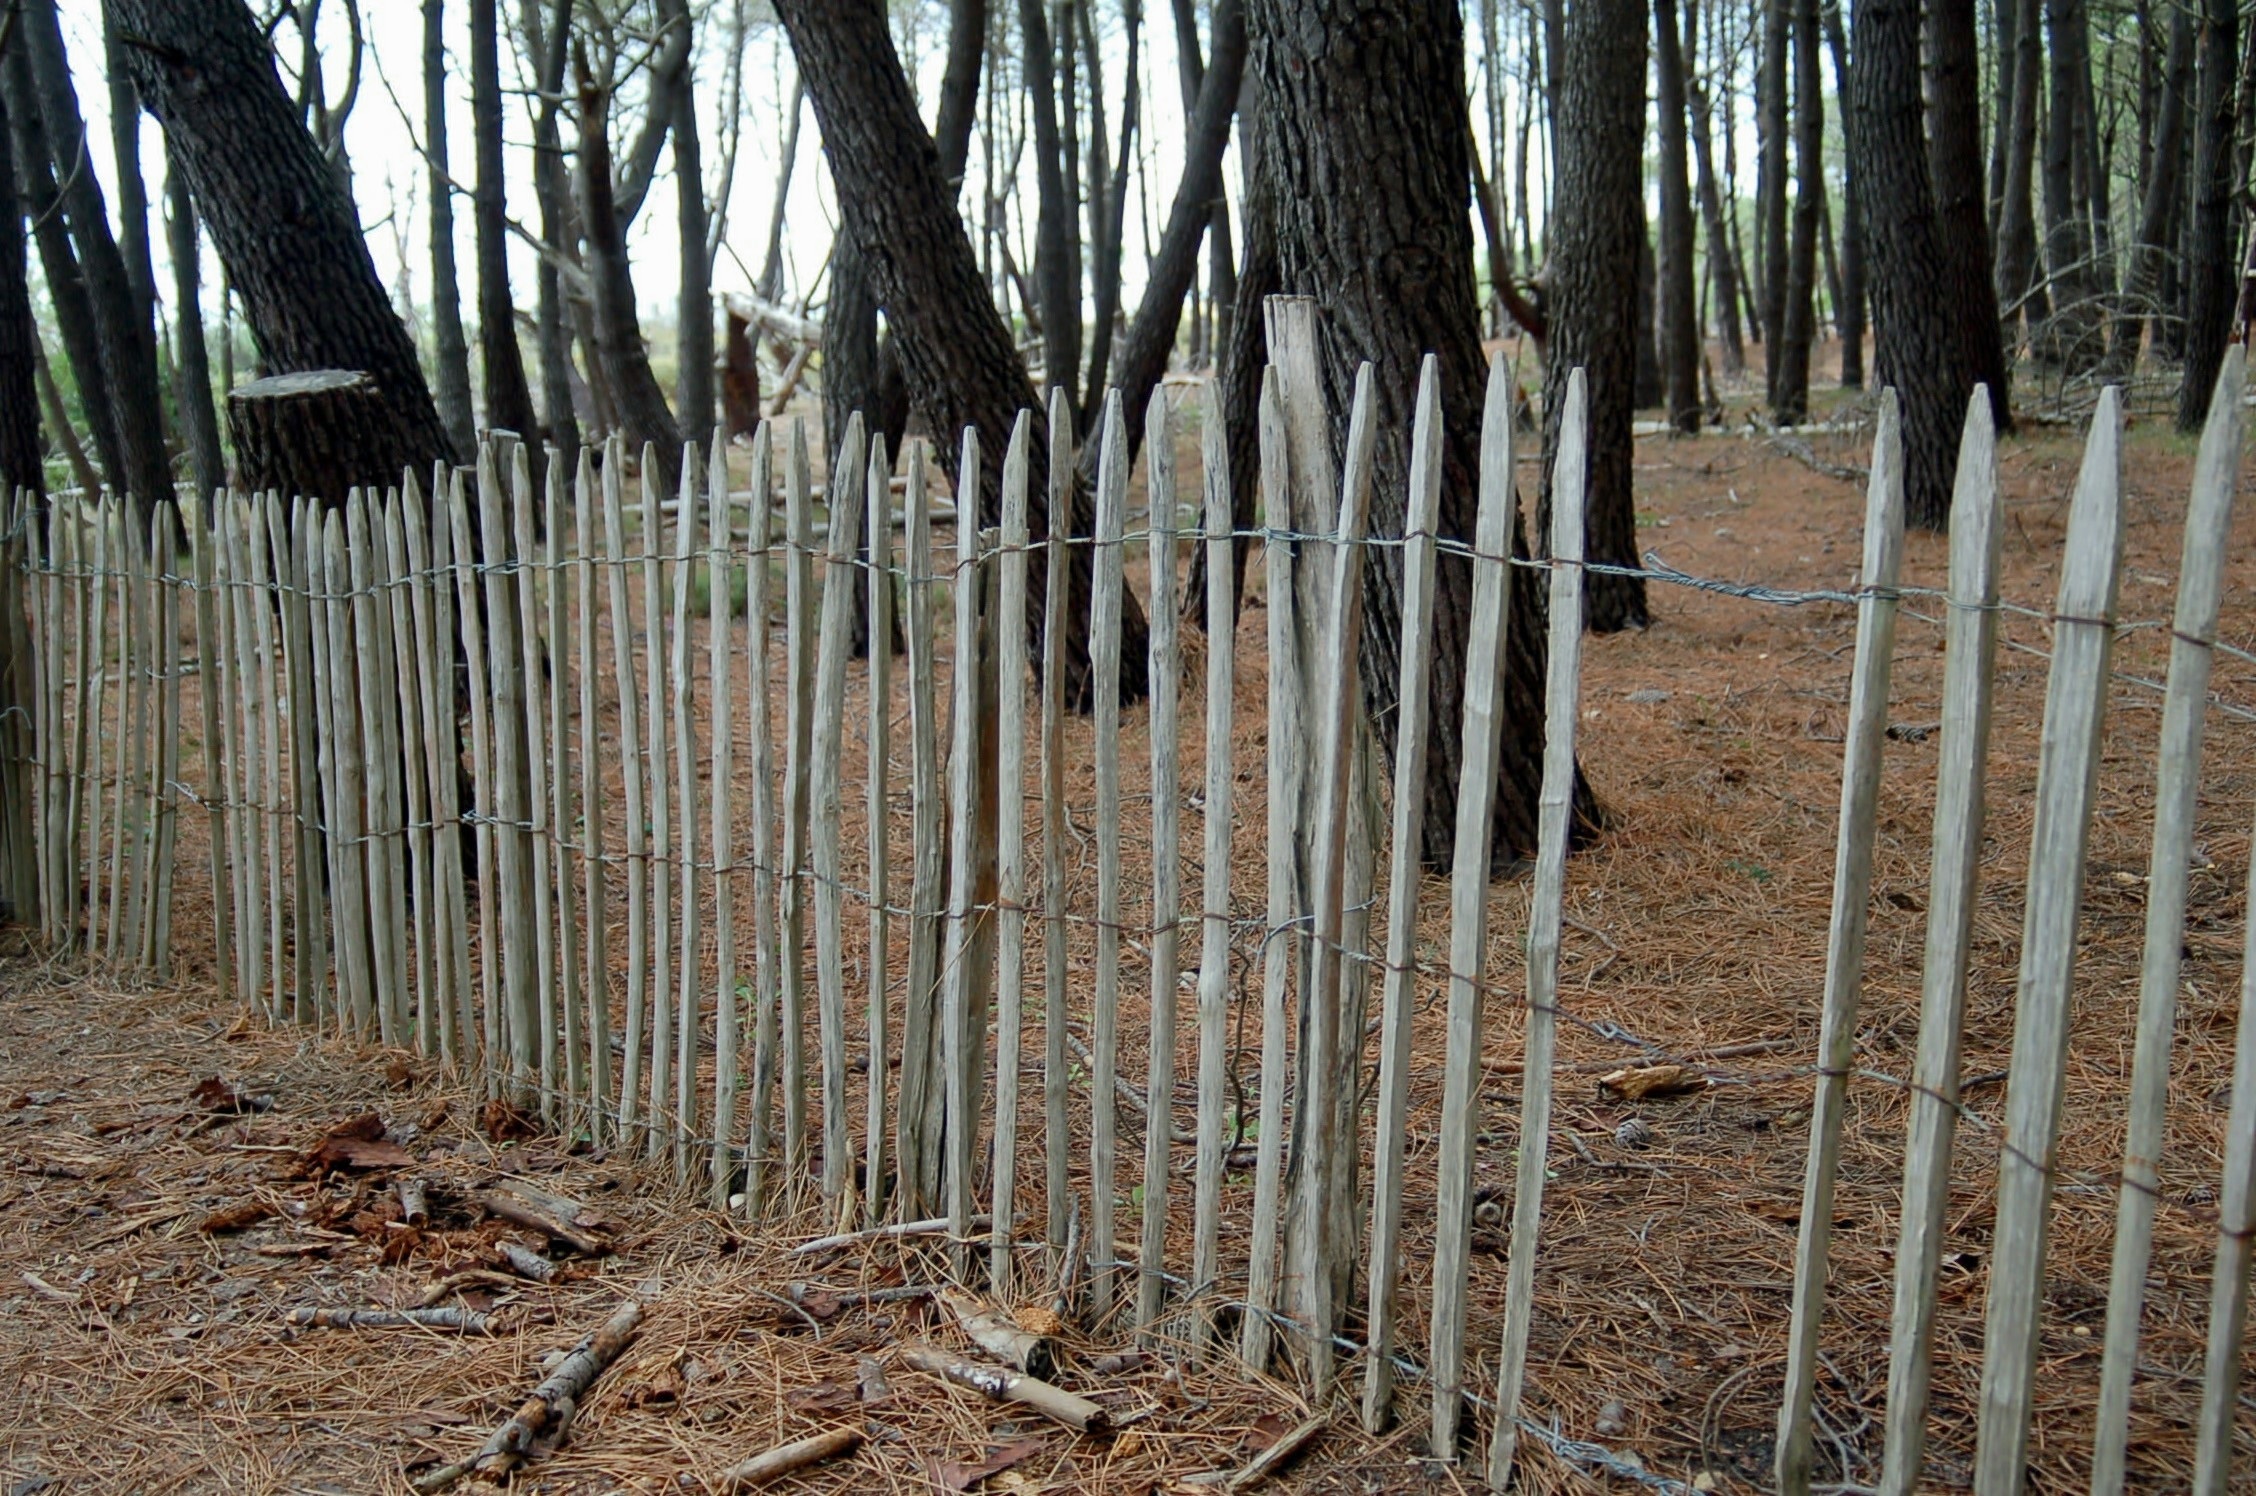
landscape, tree, nature, forest, fence, wood, pine, soil, agriculture, dunes, background, bamboo, screen saver, outdoor structure, home fencing, pineda